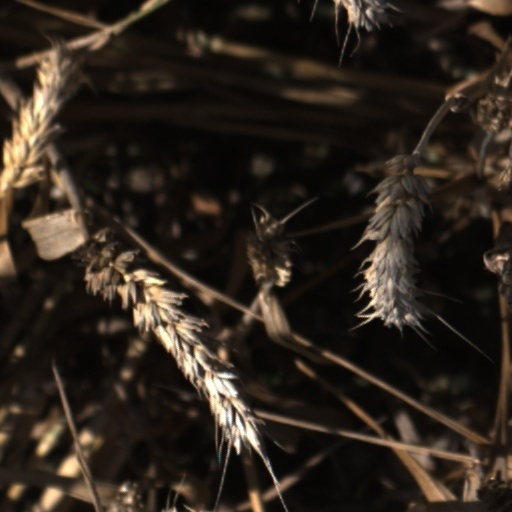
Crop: wheat